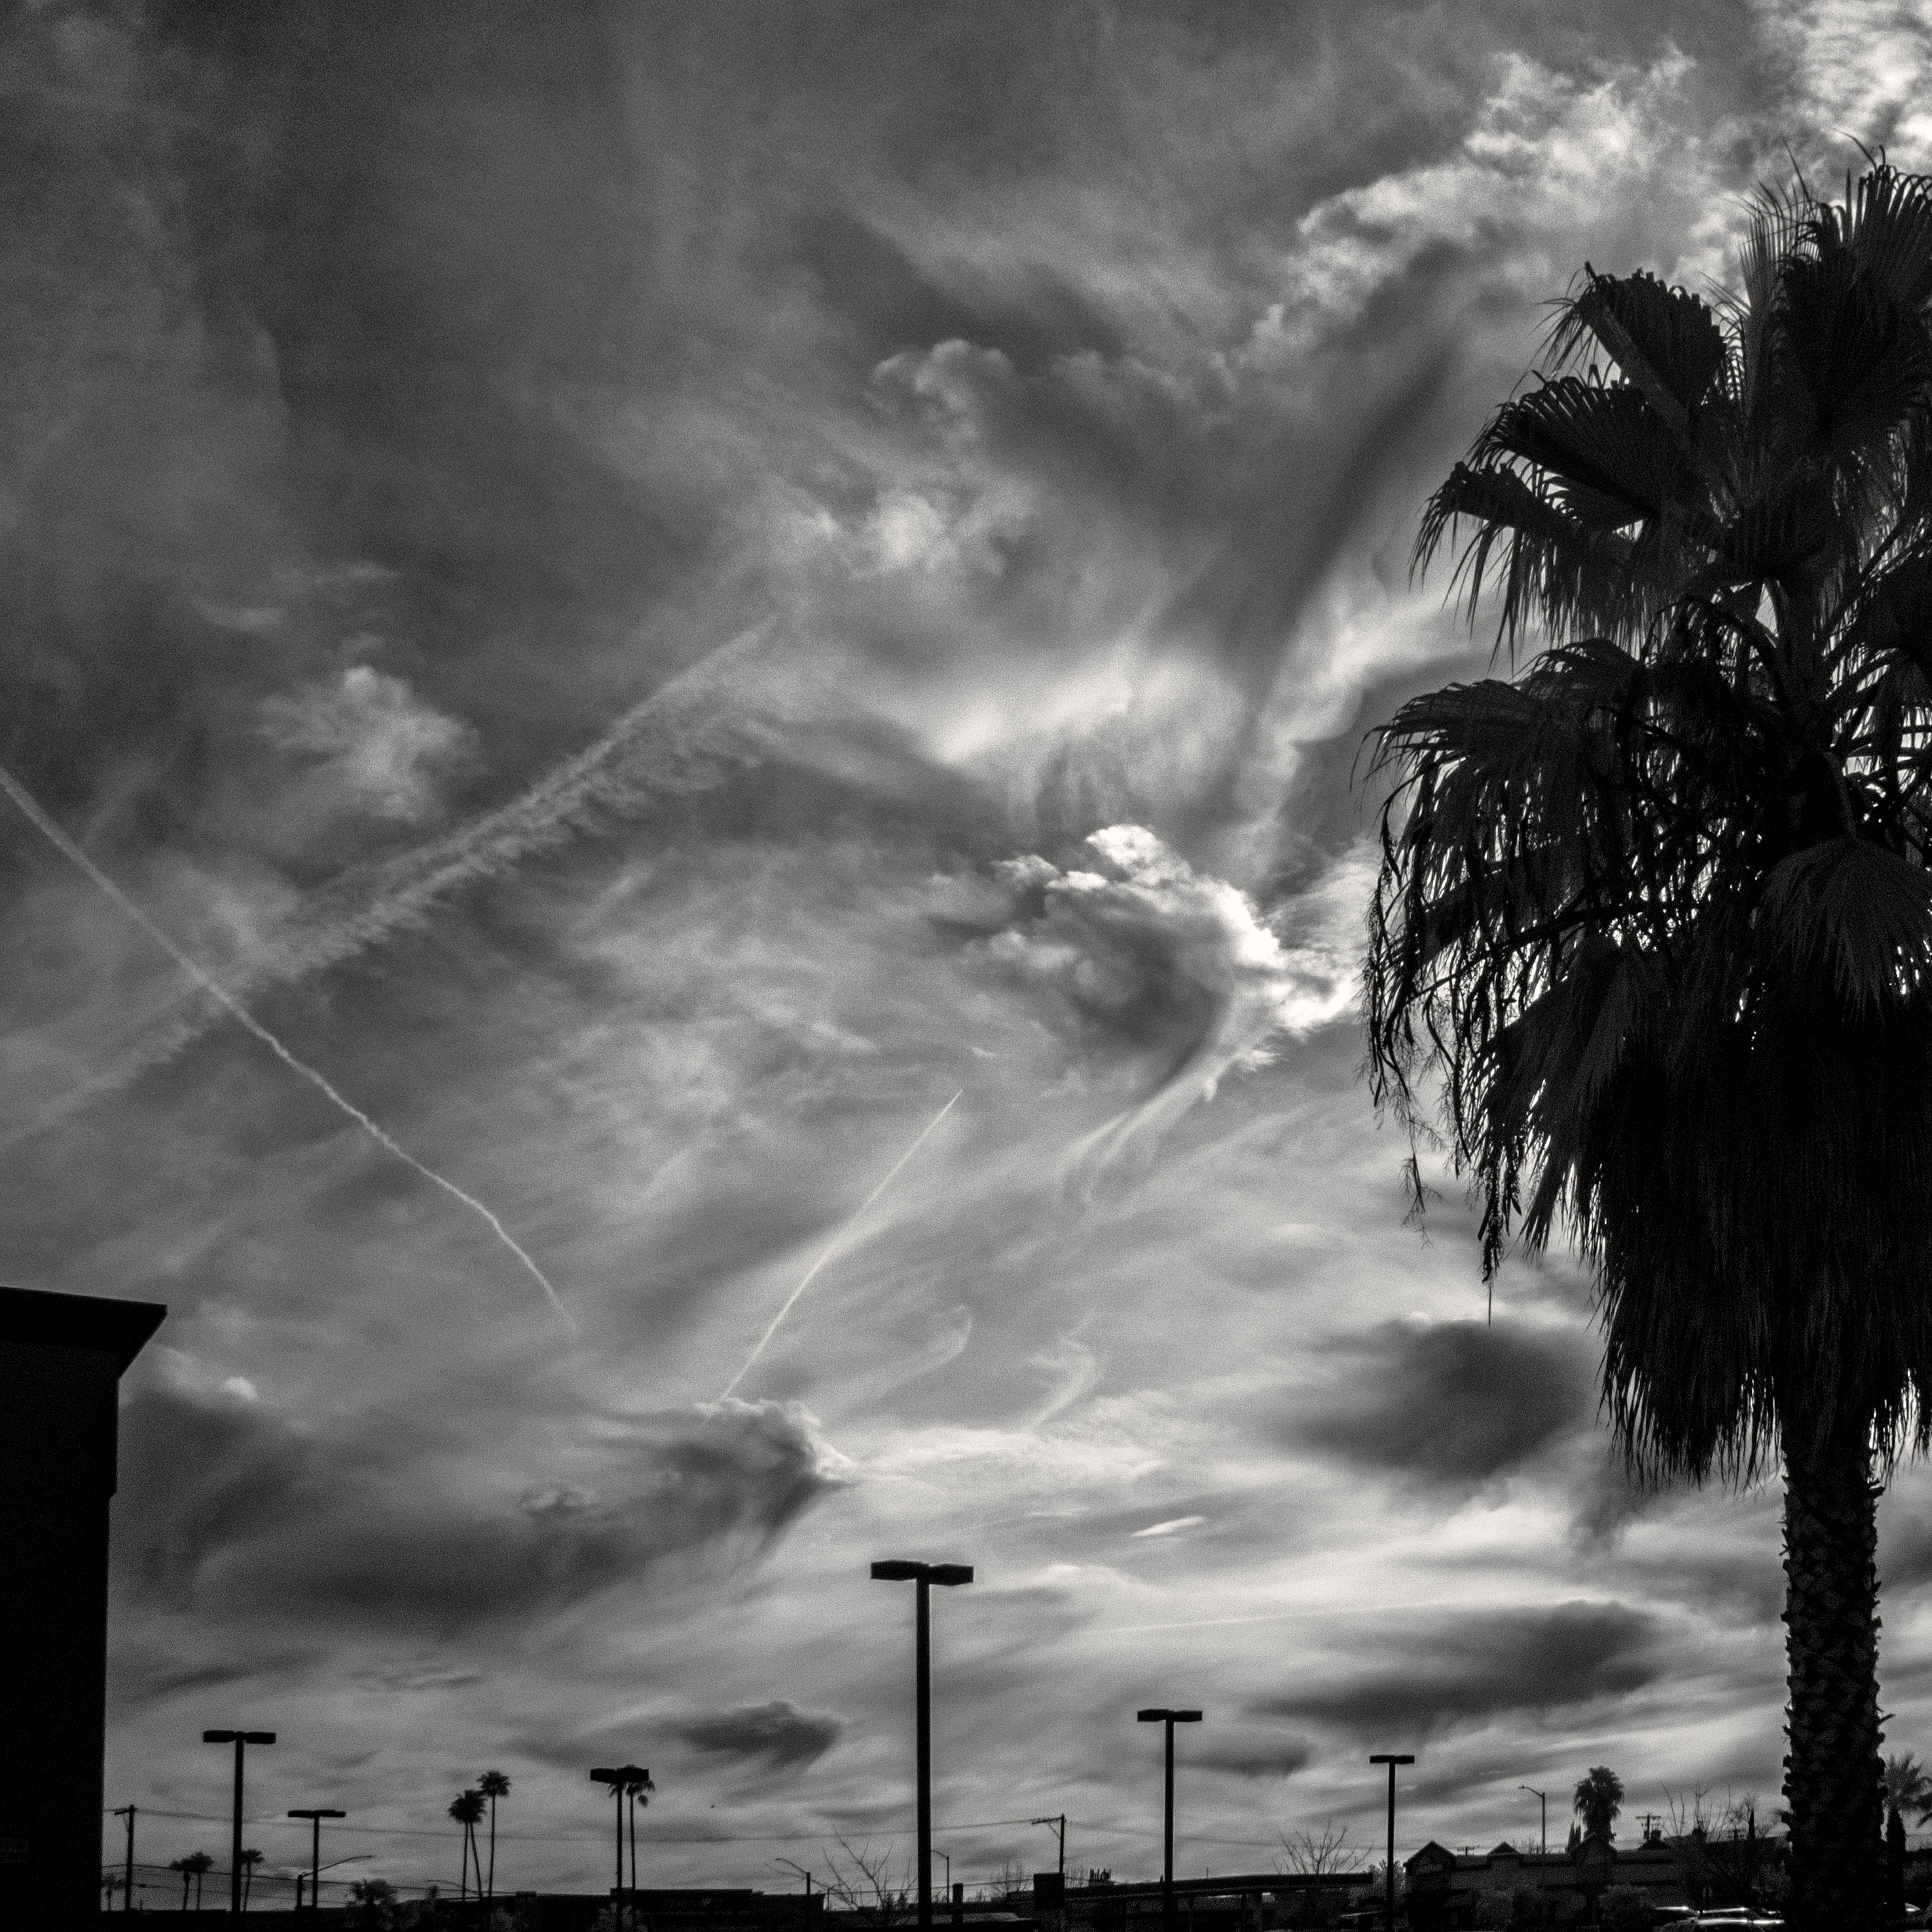
cloud, black and white, sky, atmosphere, weather, storm, memory, darkness, black, monochrome, 2016, clouds, forget, 366, squareformat, infrared, glowcloud, forgetting, meteorological phenomenon, monochrome photography